Arthur Hastings

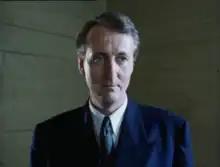
Hugh Fraser as Hastings

Captain Arthur J. M. Hastings, OBE, is a fictional character created by Agatha Christie as the companion-chronicler and best friend of the Belgian detective Hercule Poirot. He is first introduced in Christie's 1920 novel "The Mysterious Affair at Styles" (originally written in 1916) and appears as a character in seven other Poirot novels, including the final one "Curtain: Poirot's Last Case" (1975), along with a play and many short stories. He is also the narrator of several of them.